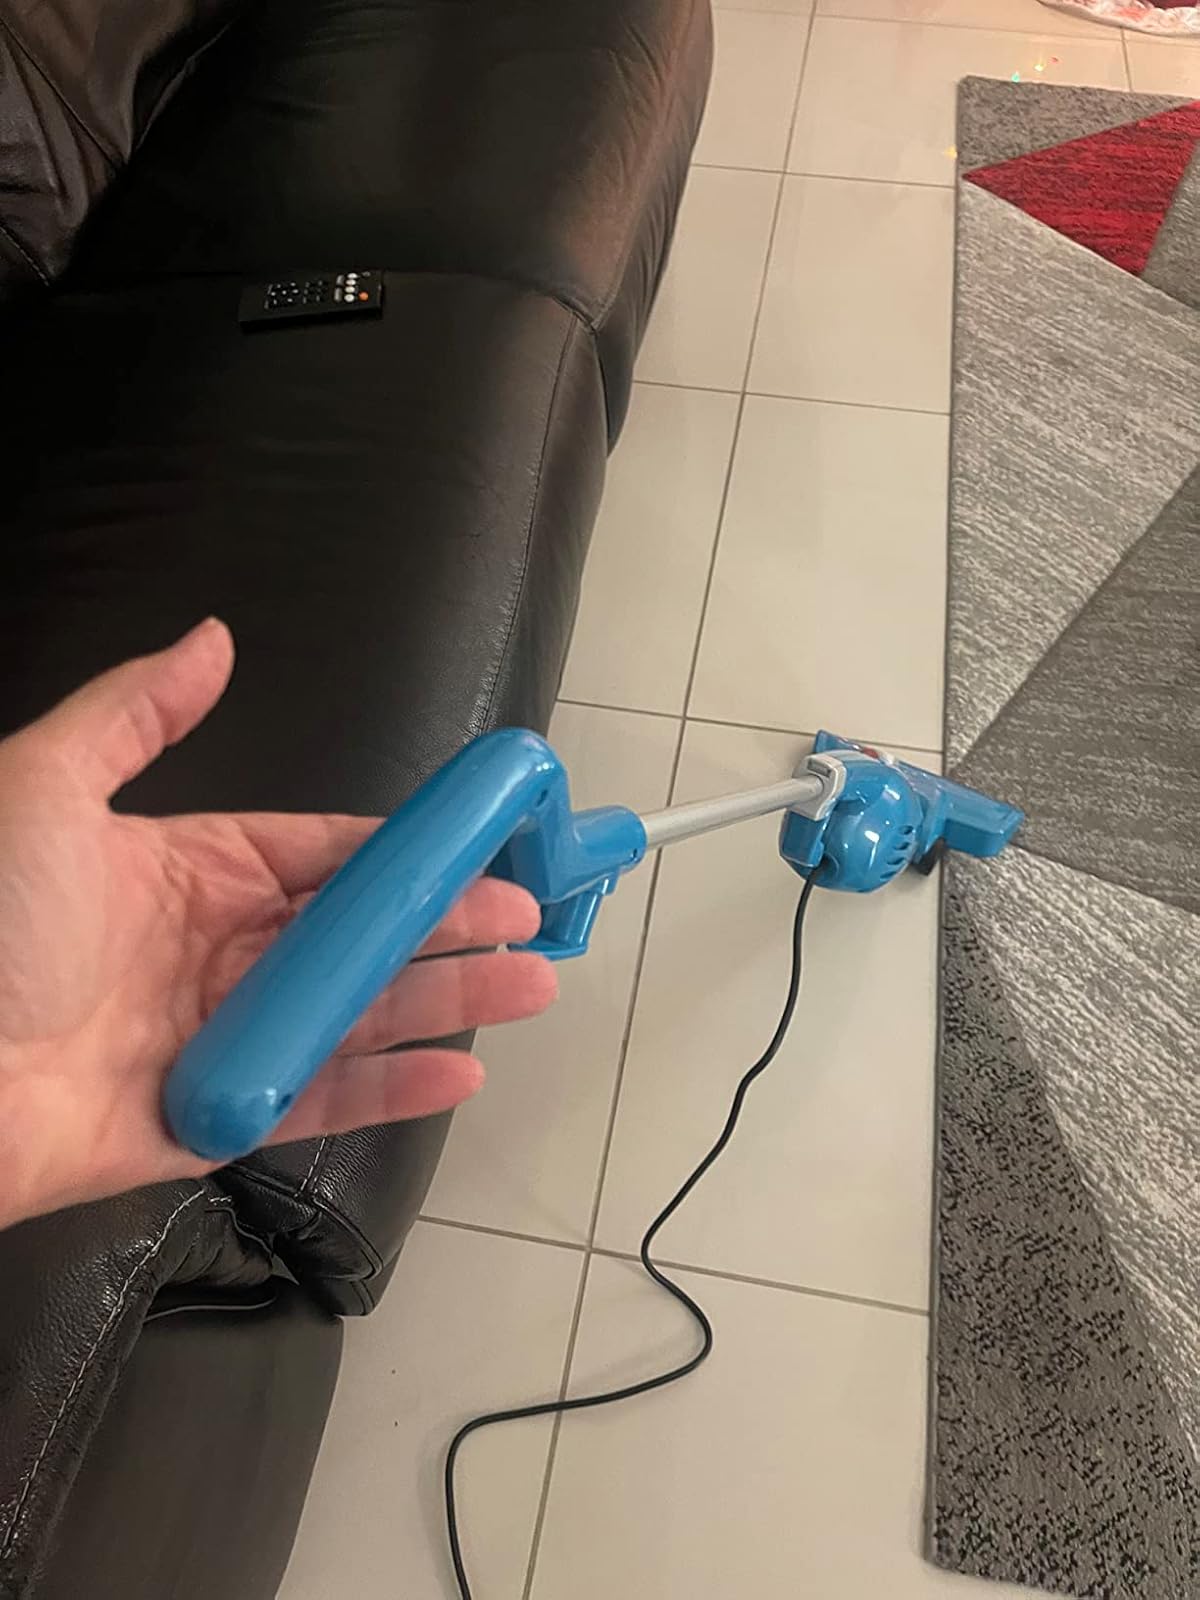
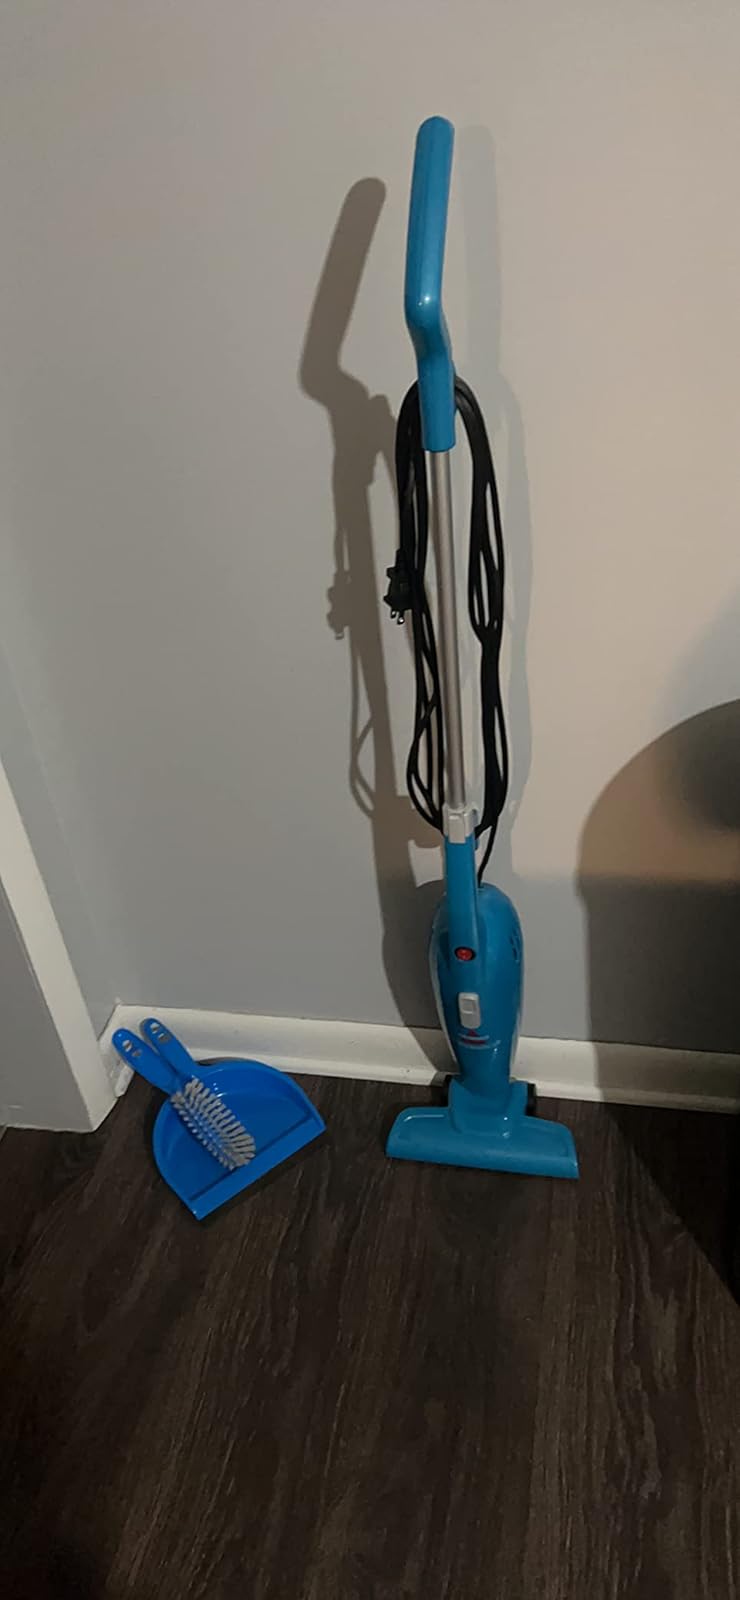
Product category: items_vacuum
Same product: yes